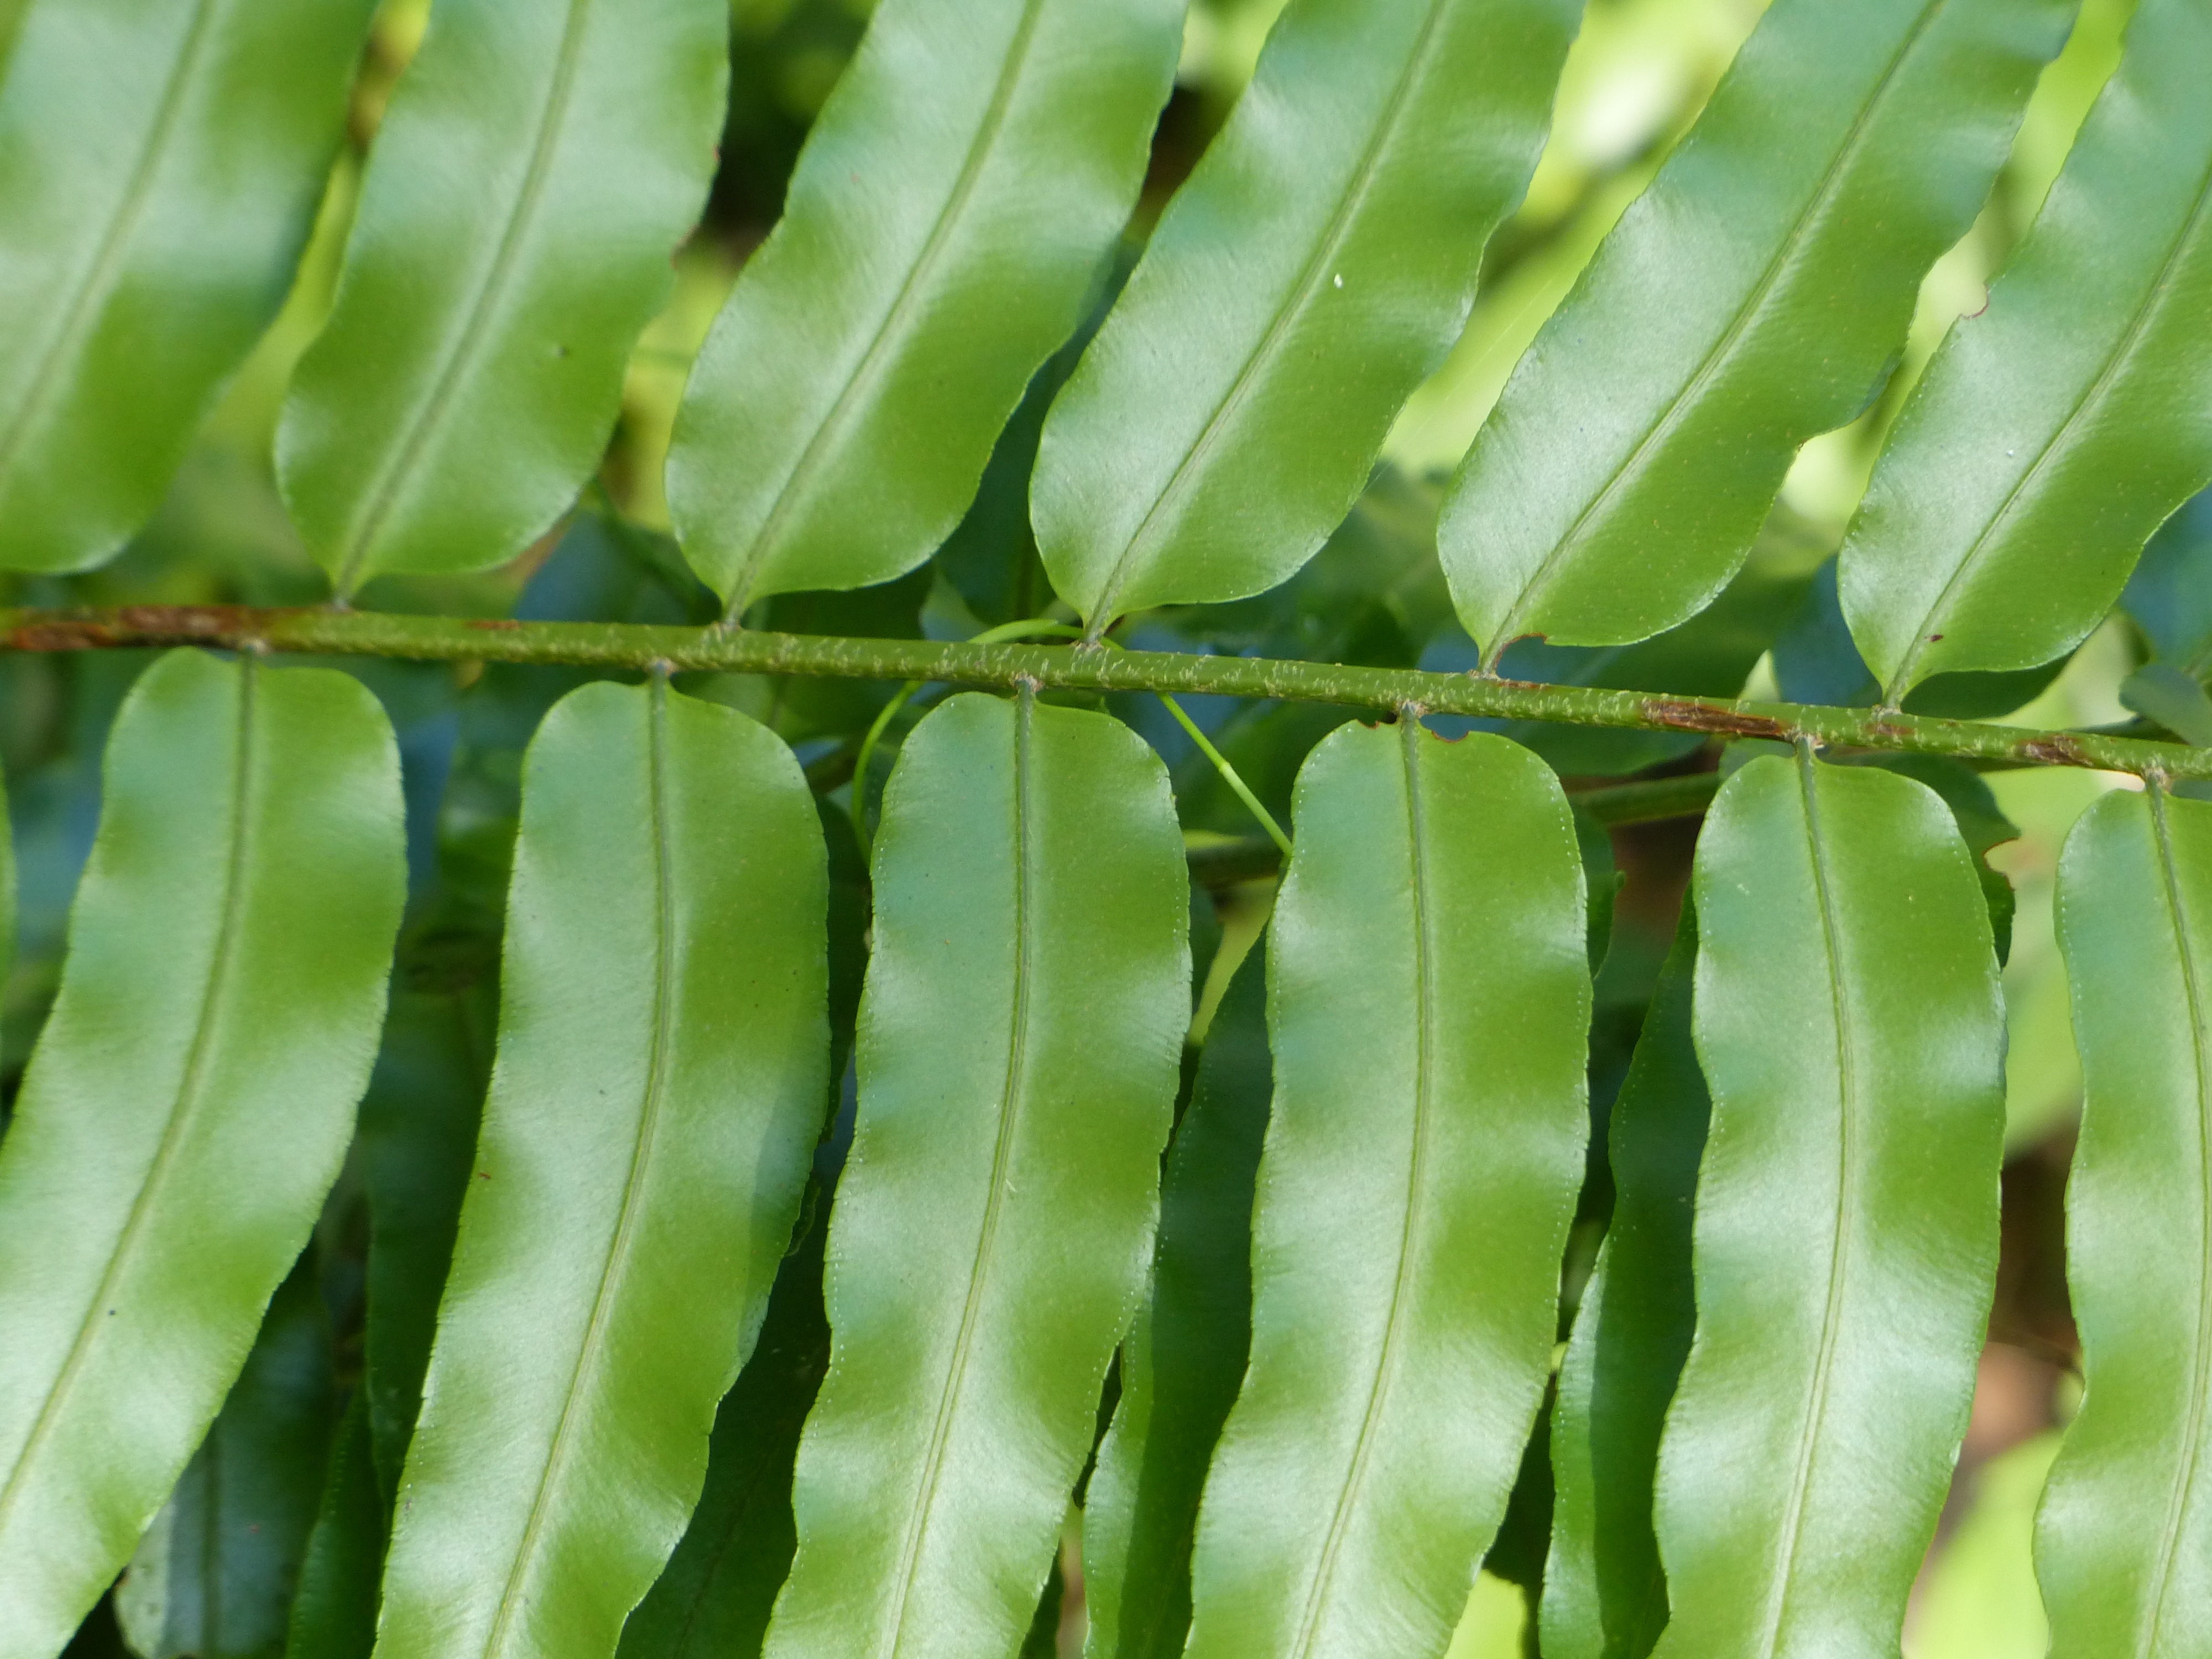
tree, branch, plant, leaf, flower, green, produce, botany, background, plant stem, land plant